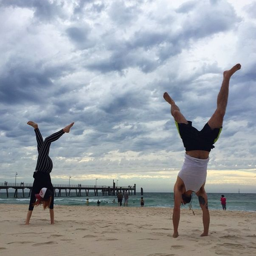
having fun at the beach !